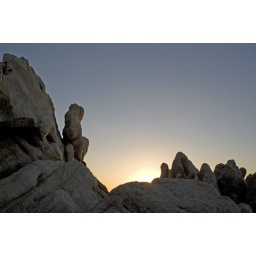
The sun sets over the awesome rugged rocks on the beach at Rooiels